Carlos Ramírez (BMX rider)

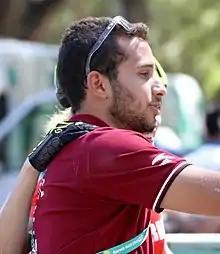
Ramírez at the 2018 Youth Olympics

Carlos Alberto Ramírez Yepes (born 12 March 1994) is a BMX rider, bronze medalist in BMX at the Rio 2016 Summer Olympics and also a bronze medal in 2020 Tokyo.